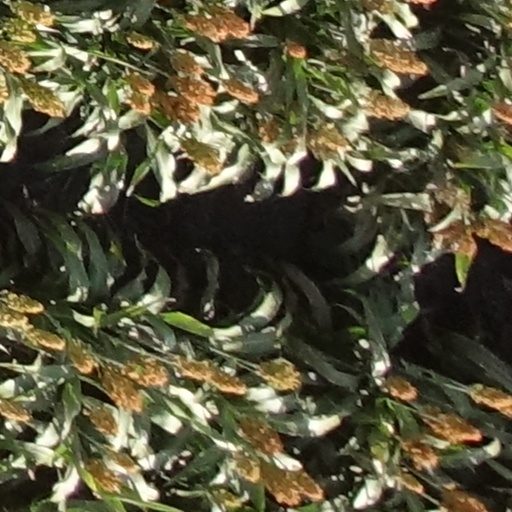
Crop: sorghum